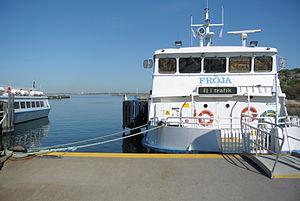
Saltholmen était à l'origine une île côtière située sur la côte sud du fjord d'Älvsborg en Suède, au sud de Göteborg; c'est à présent une presqu'île sur laquelle se trouve une station de tramway et un port maritime.